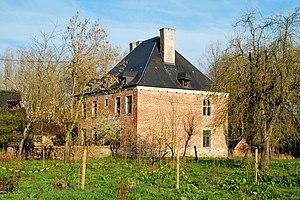
Belgique - Brabant wallon - Ottignies - Manoir de Franquenies
Le manoir de Franquenies est une ancienne ferme-château du XVIIᵉ siècle située à Céroux-Mousty, section de la ville belge d'Ottignies-Louvain-la-Neuve, en Brabant wallon.